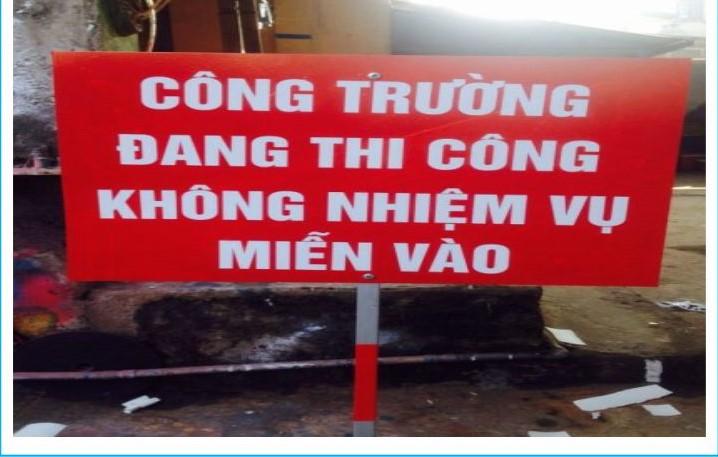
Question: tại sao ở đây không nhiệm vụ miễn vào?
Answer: vì có công trình đang thi công